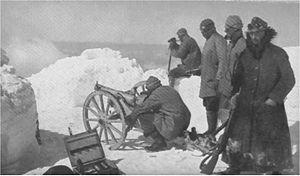
Le canon de 7 cm Gebirgsgeschütz M99 était un canon de montagne utilisé par l'Autriche-Hongrie durant la Première Guerre mondiale. Il était obsolète dès son introduction car il avait un canon en bronze ainsi que d'autres caractéristiques handicapantes. L'angle de tir élevé exigé par les canons de montagne a grandement compliqué le système de recul de ce canon car la culasse pourrait reculer et percuter le sol. Quelques années plus tard de nouveaux systèmes satisfaisants seront élaborés. Ce canon devait être démonté en trois charges pour le transport.
Un canon de montagne est une pièce d'artillerie conçue pour une utilisation dans la guerre en montagne et les zones difficiles d'accès pour les blindés. Ils sont semblables à des armes de soutien d'infanterie, et sont généralement susceptibles d'être décomposés en plus petites charges pour faciliter le transport.